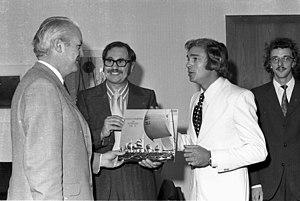
Sven Jenssen est un chanteur allemand.